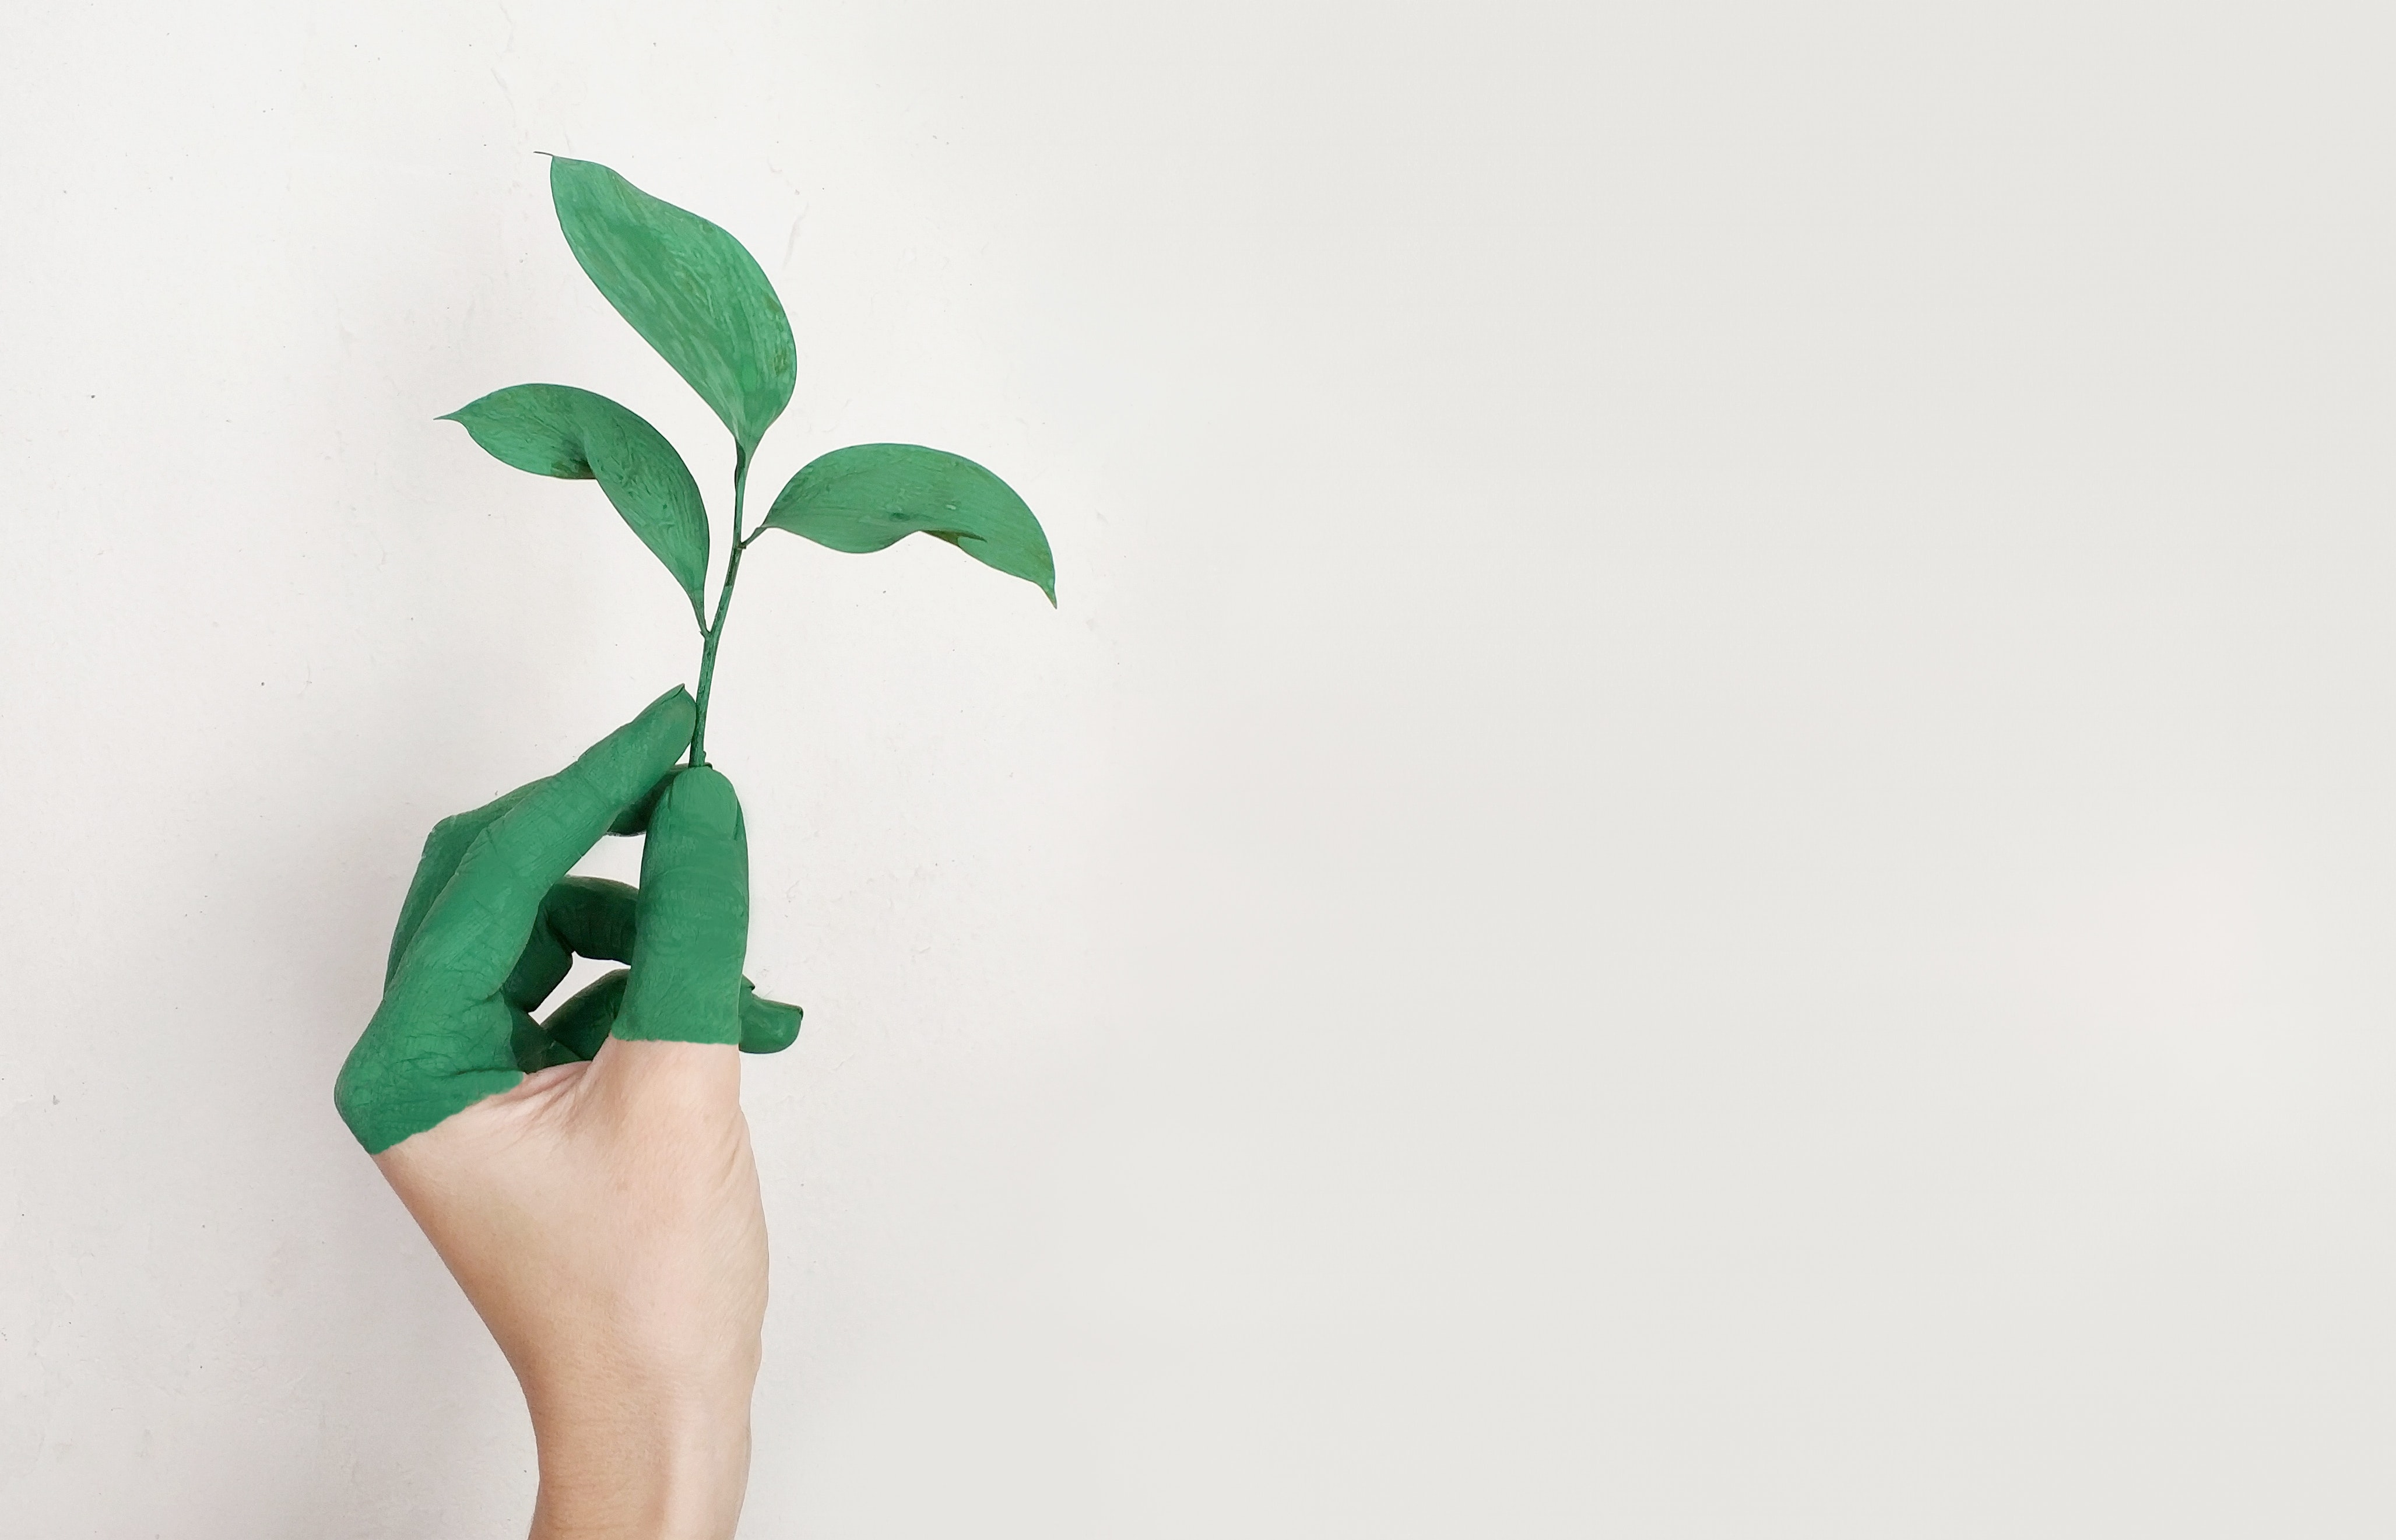
green, leaf, plant, botany, arm, leg, flower, plant stem, hand, tree, branch, houseplant